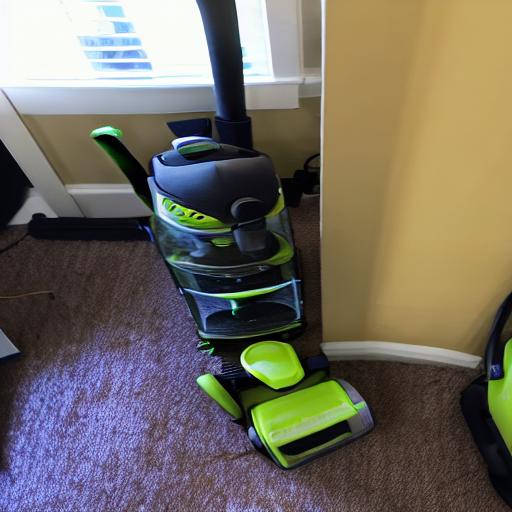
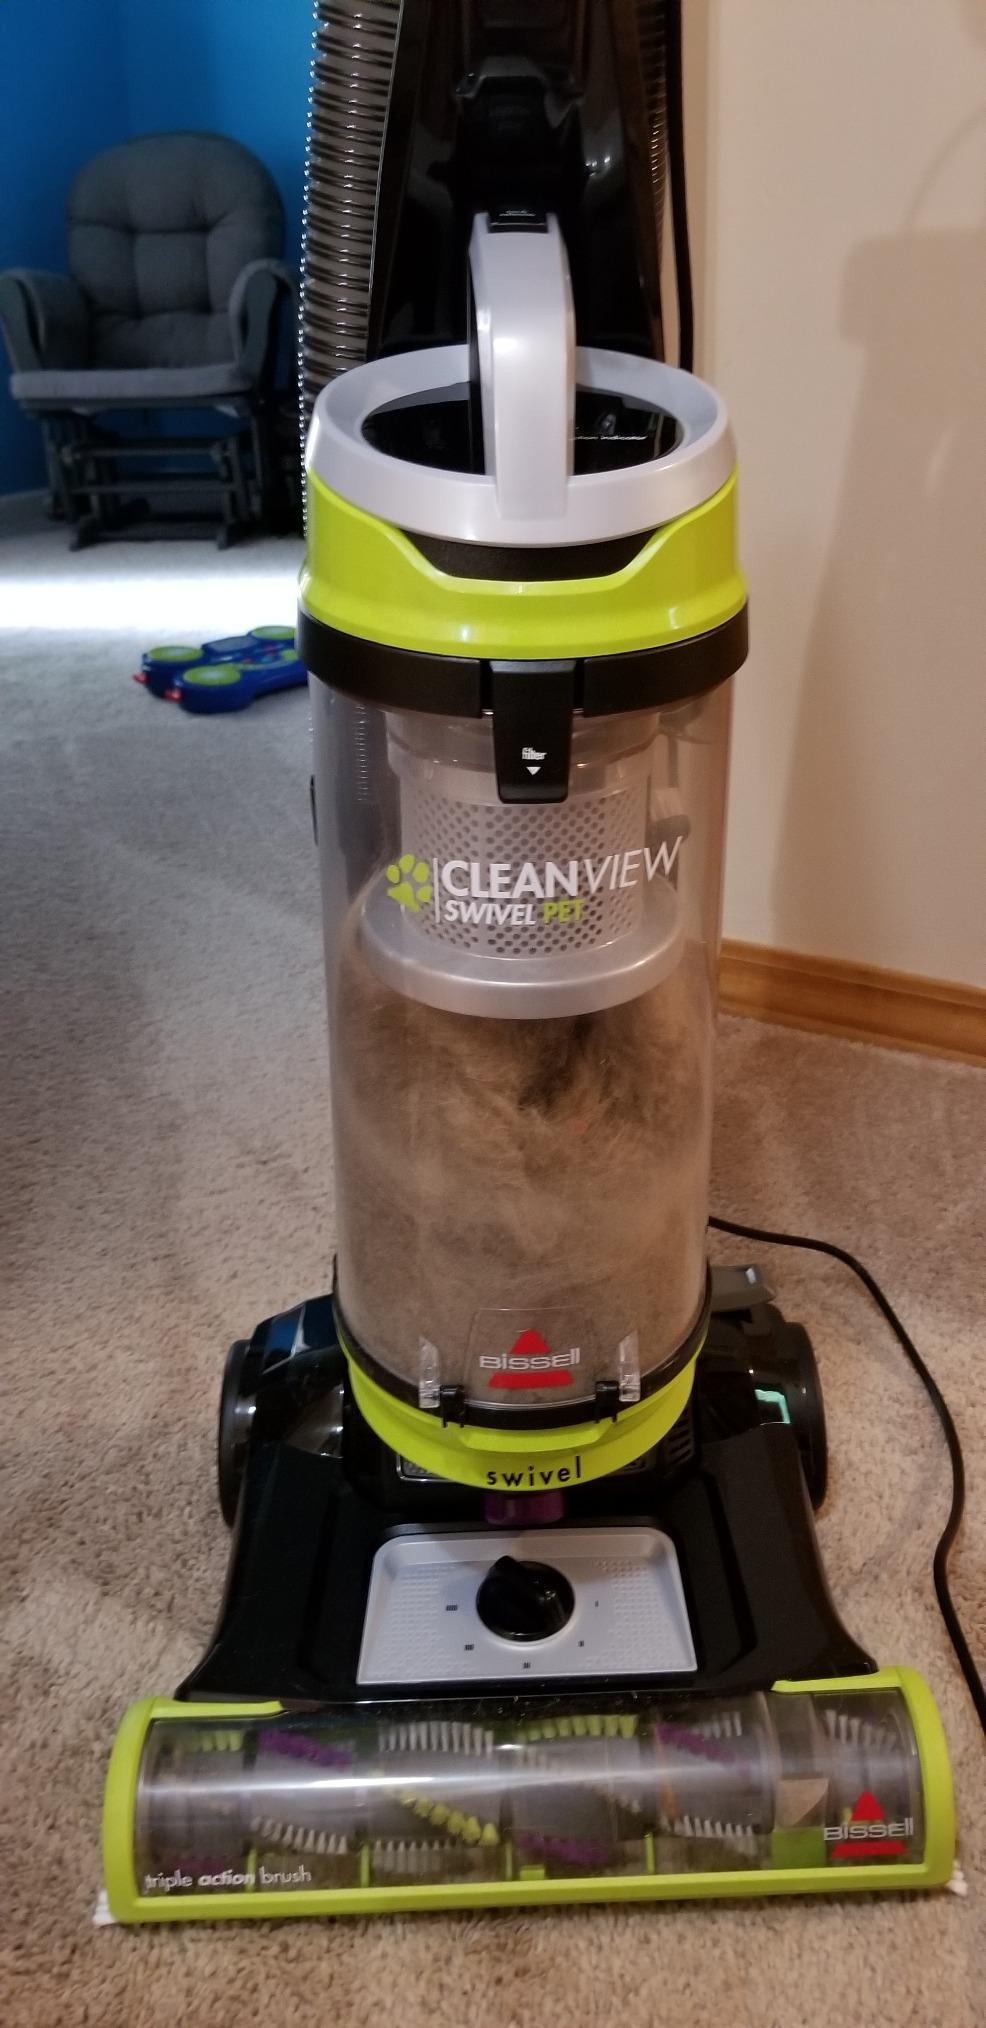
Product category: items_vacuum
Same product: no